Scania PRT-range

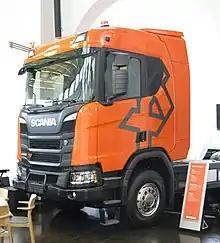
Scania R 500 XT

Introduced in September 2017, the Scania XT is sold in multiple configurations. Apart from its standard model, the XT features a steel bumper with which extended up to 150 millimetres, a protection shield, a towing device, high air intake and replaced standard side mirrors with reinforced ribbed rear view mirrors. It is certified for 40 tonnes, while enabling to pull other vehicles and equipment as well as to be towed when needed. Optional include an electronic braking system (EBS) with discs or drums, new two-leaf parabolic front springs and enlarged wheel housings to accommodate larger than normal wheel/tyre combinations, can be specified together with two different vertical exhaust stack options. The XT can also have touchscreen infotainment systems. Deliveries began in late 2017.